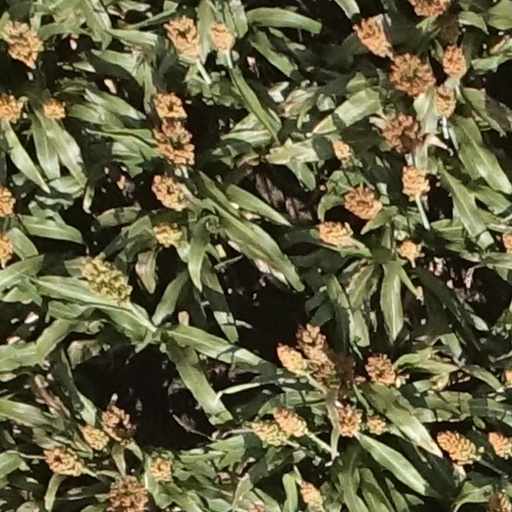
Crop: sorghum